First Presbyterian Church (Camden, Alabama)

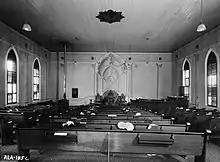
Interior of First pres church

First Presbyterian Church is a historic Presbyterian Church in America congregation in Camden, AL. The church was organised in 1845. Originally known as the Old School Presbyterian Church, its charter members numbered twenty-three. First Ruling Elders were Alexander McLeod and W. Patton. The original church building was burned down in 1868, and a wood sanctuary was erected in the 1880s. The interior walls were decorated with trompe l’oeisle (simulated Gothic apse behind the pulpit) and painted pilasters and medallions until the restoration in the 1950s.